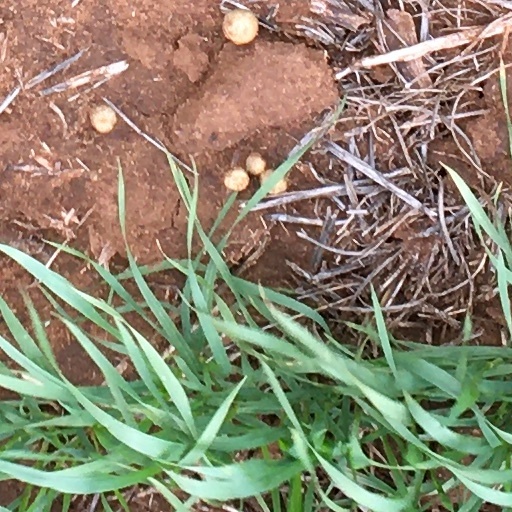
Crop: wheat